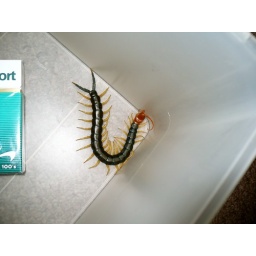
These creepy fucker was running across my living room floor. My wife caught him in a plastic drawer.